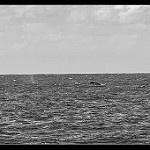
Label: B & W